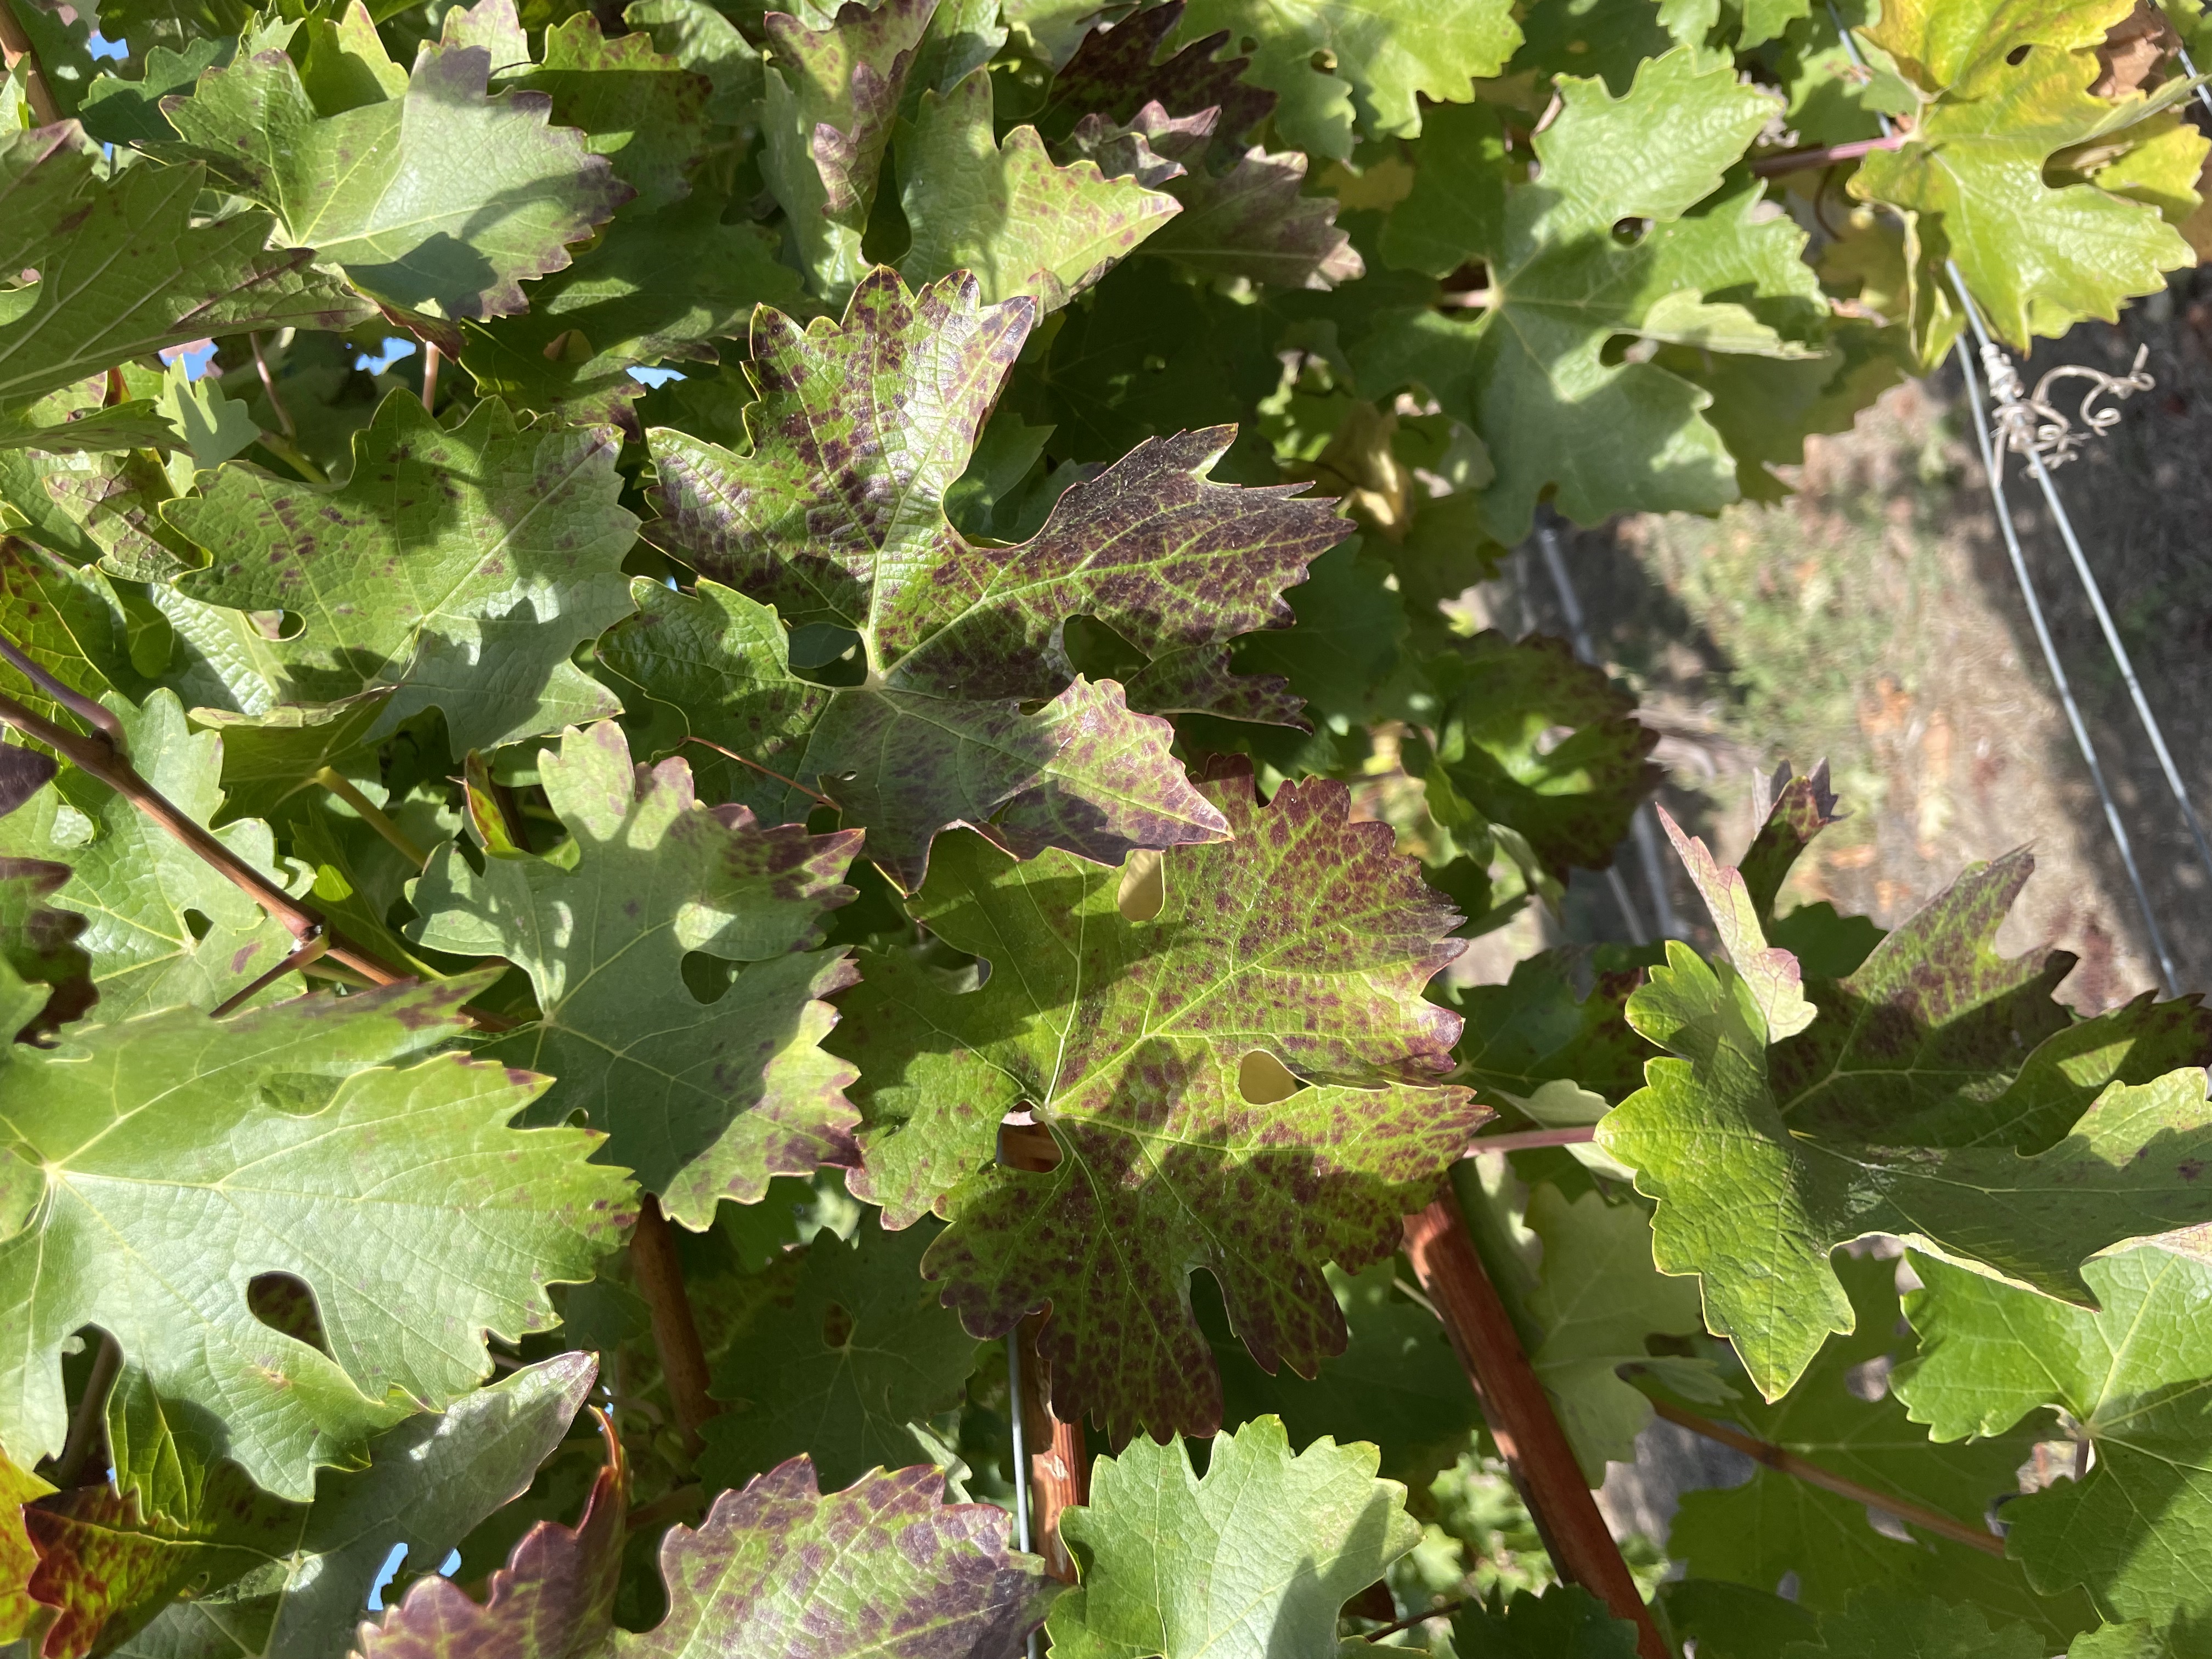
Label: Leafroll 3